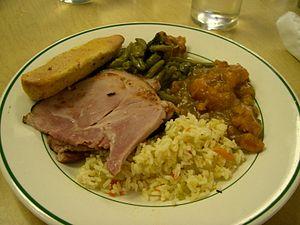
Les Franco-Américains sont des citoyens des États-Unis ayant une ascendance française, ancienne ou récente. L'expression englobe les personnes ayant des ascendants originaires de Nouvelle-France, de Haute et Basse-Louisiane, ou des colonies françaises des Caraïbes.
Jambalaya est le trente deuxième album d'Eddy Mitchell, il sort le 23 octobre 2006, sur le label Polydor.
La Louisiane est un État du Sud des États-Unis, entouré à l'ouest par le Texas, au nord par l'Arkansas, à l'est par le Mississippi et au sud par le golfe du Mexique. C'est le 31ᵉ État américain par sa superficie et le 25ᵉ par sa population. Sa capitale est Baton Rouge et sa plus grande ville est La Nouvelle-Orléans.
La cuisine cadienne a été introduite en Louisiane par les Acadiens. Elle est d’origine française avec des influences espagnoles, africaines et amérindiennes.